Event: Nepal Earthquake
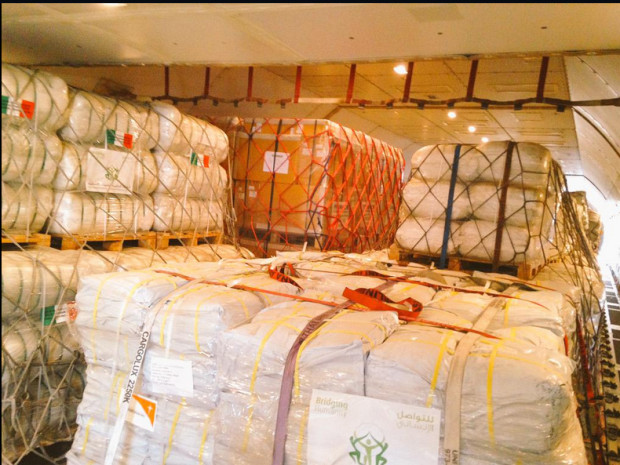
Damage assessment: no_damage